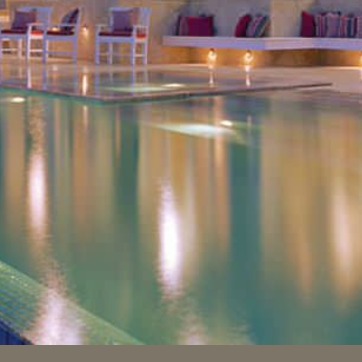
Material: water